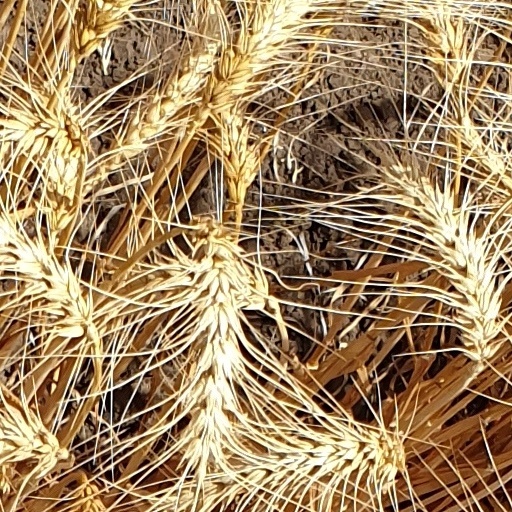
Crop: wheat